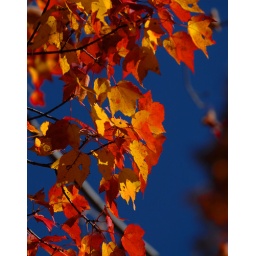
Looking up at autumn leaves against a blue sky